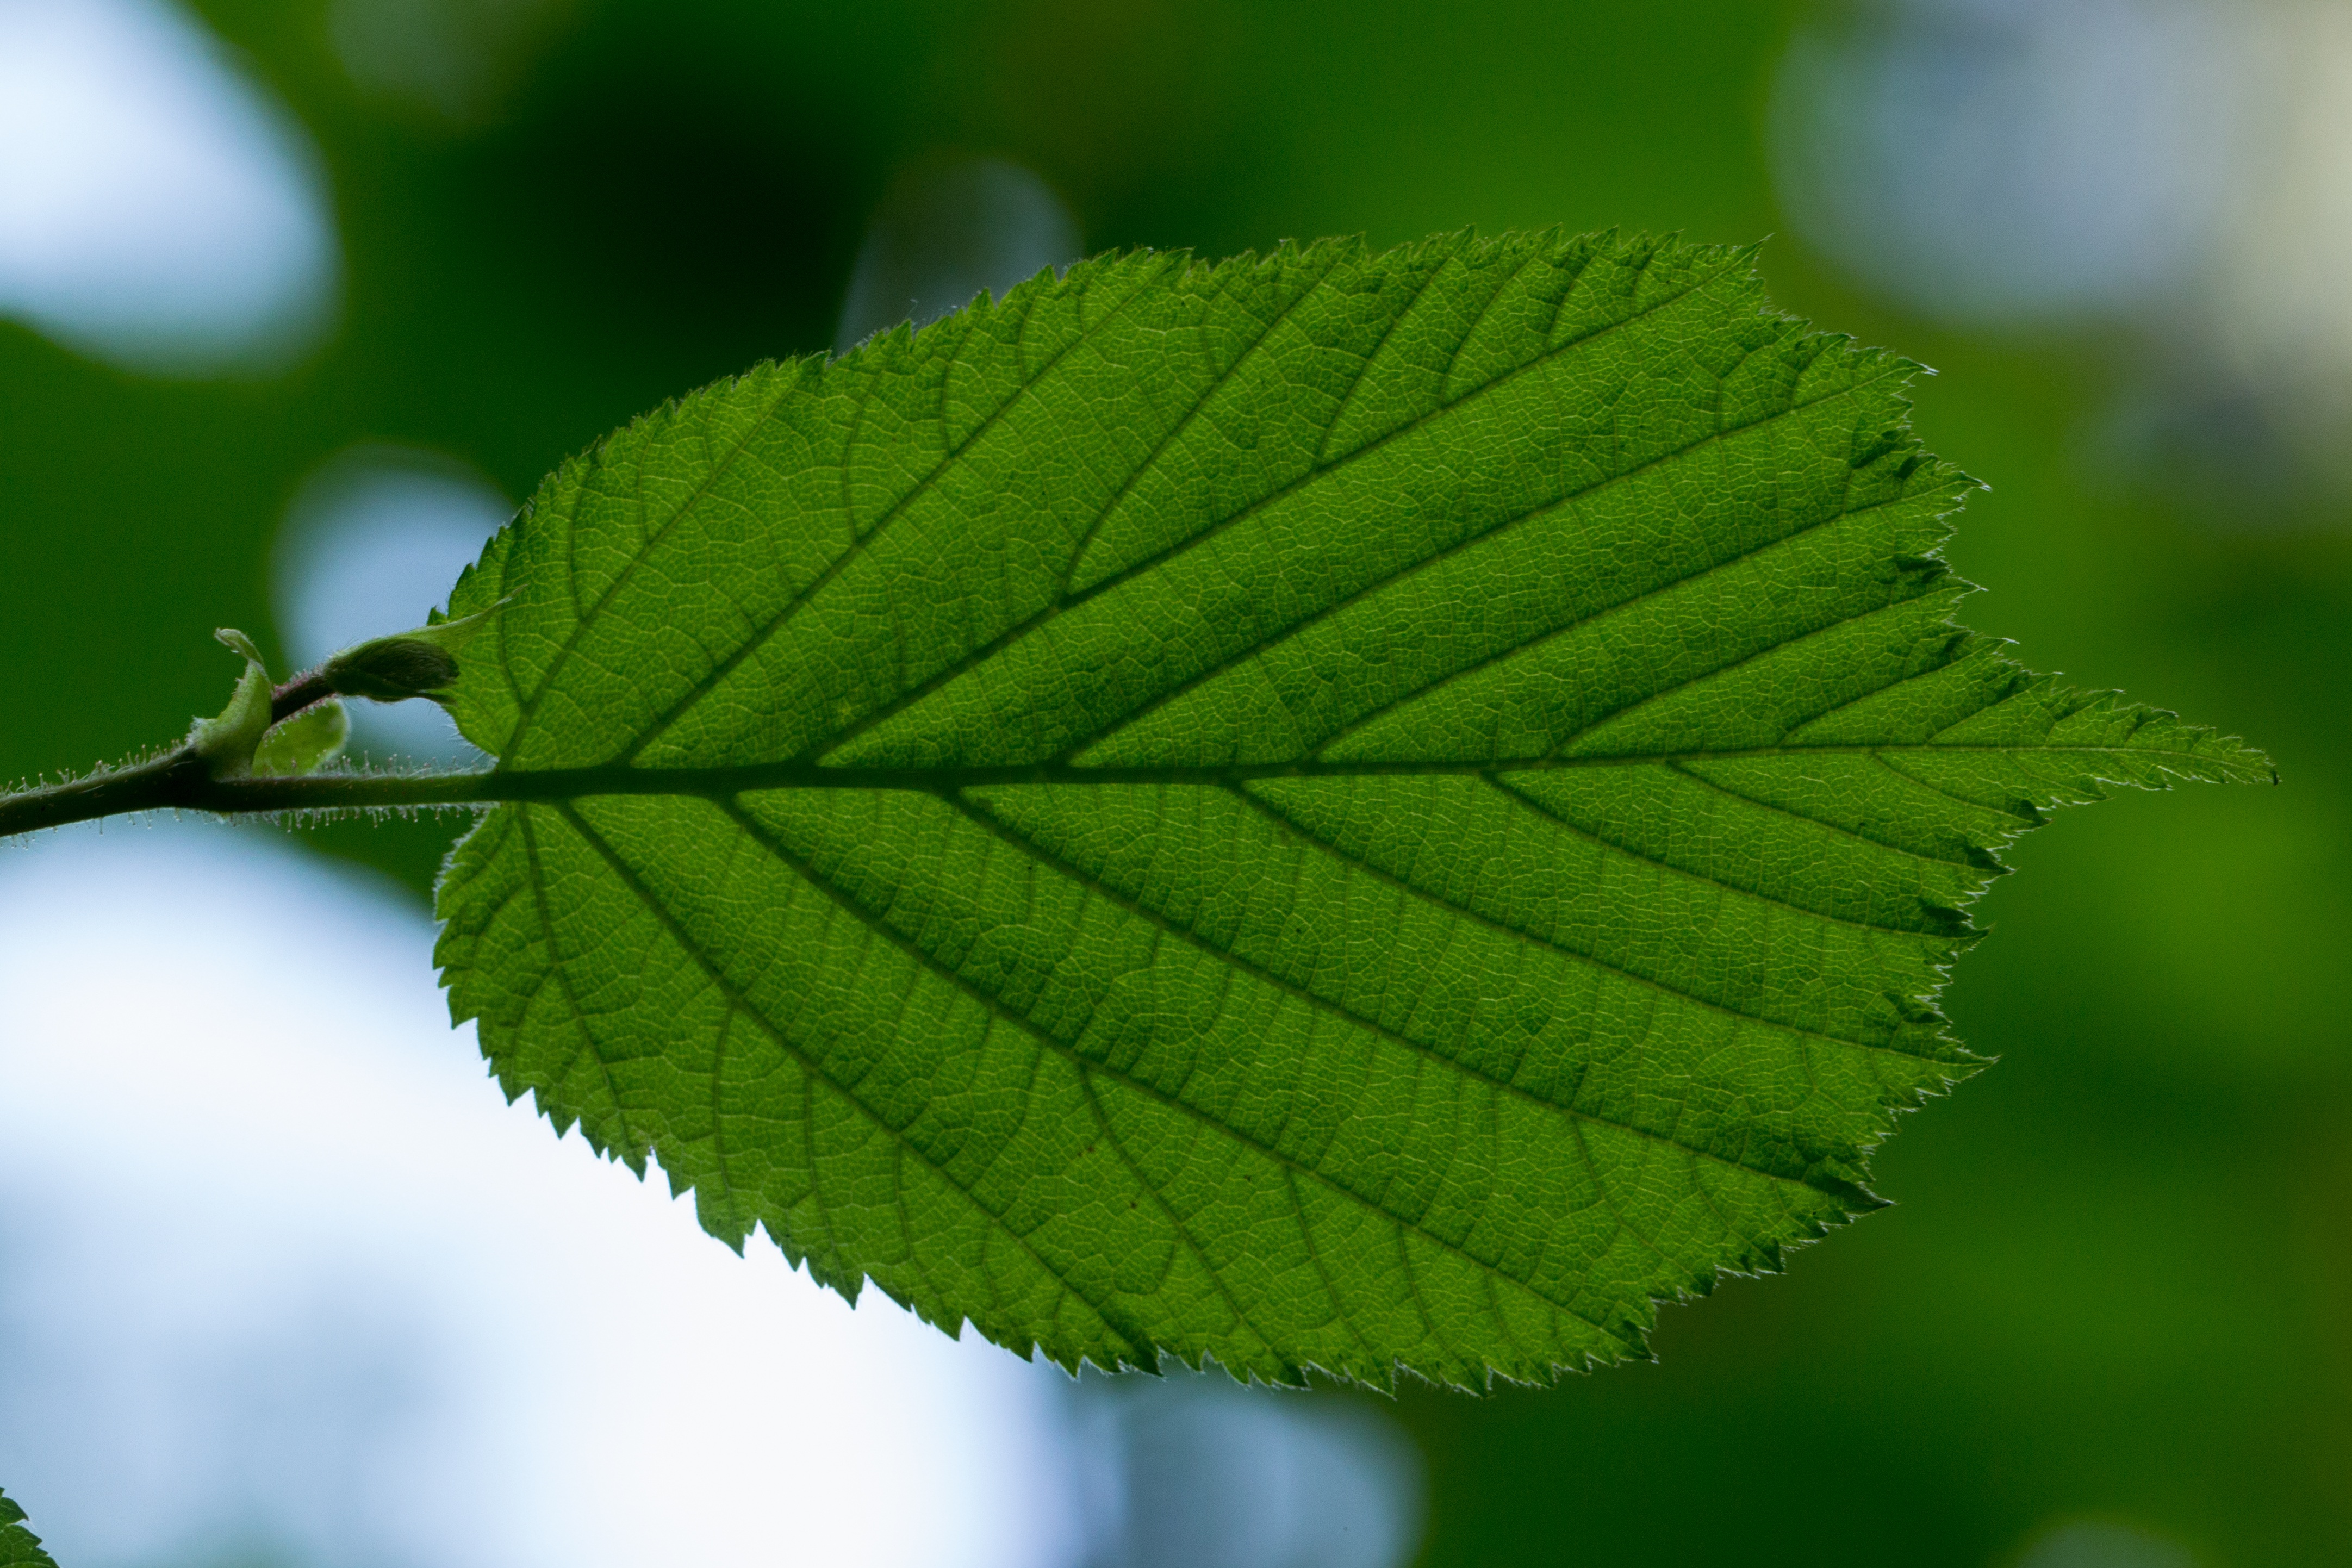
tree, nature, branch, structure, plant, sunlight, leaf, flower, green, produce, botany, flora, close up, shrub, deciduous, hazel, macro photography, flowering plant, leaf veins, leaf structure, hazel leaf, plant stem, woody plant, land plant